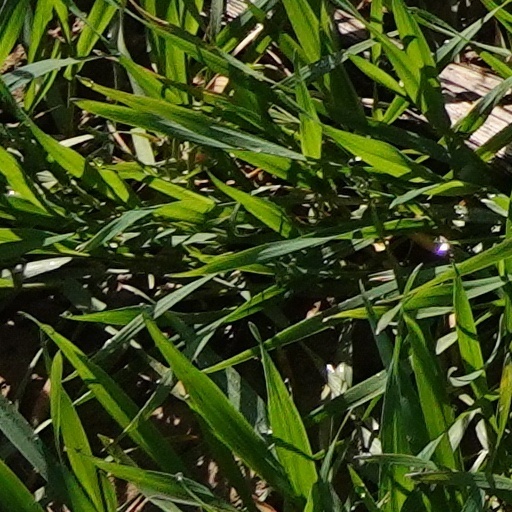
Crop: wheat